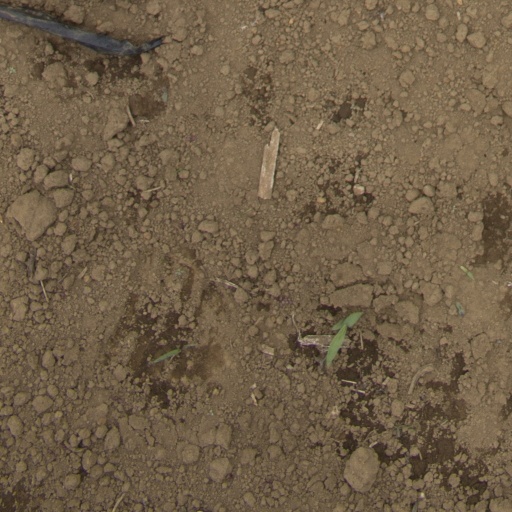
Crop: Jerusalem artichoke